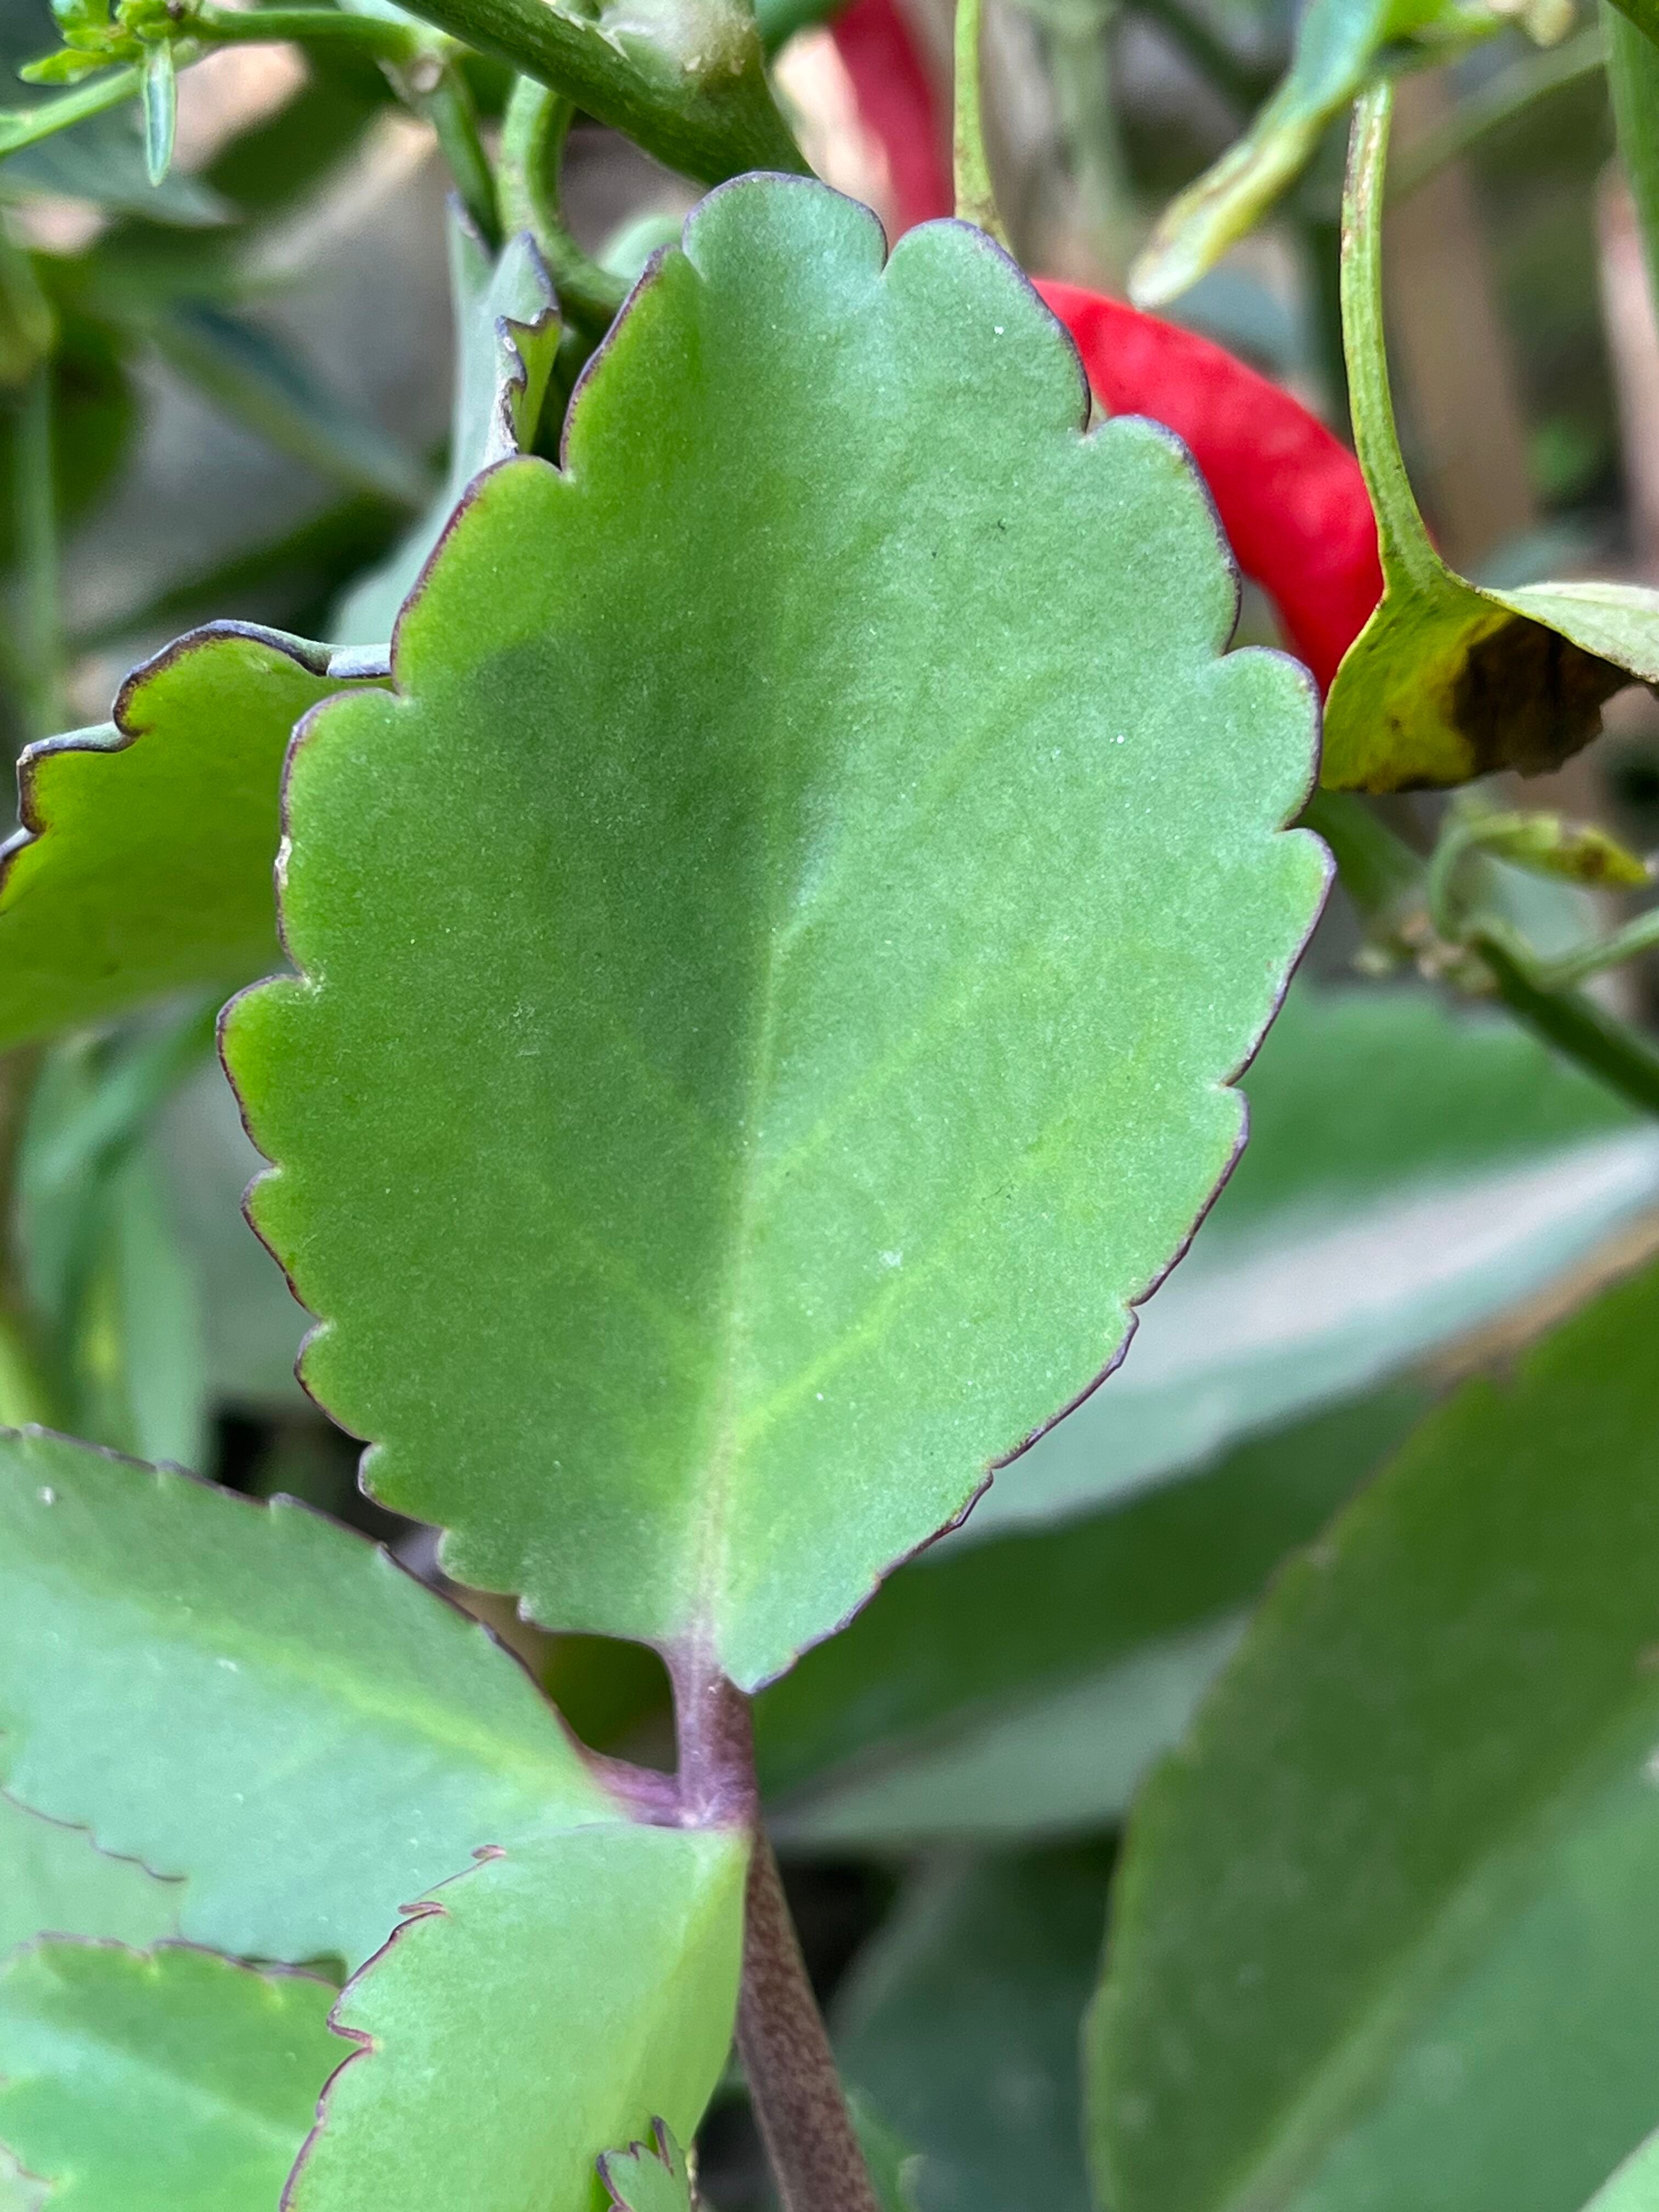
Plant species: kalanchoe-pinnata